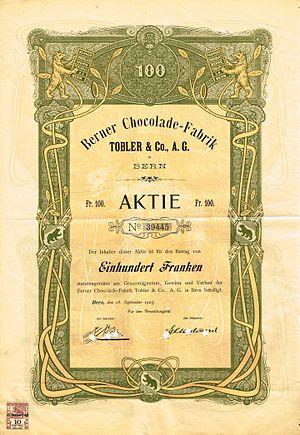
Toblerone est une marque de chocolat d'origine suisse créée par Theodor Tobler en 1908 et actuellement détenue par le groupe américain Mondelēz International, issu d'une scission de l'américain Kraft Foods qui avait acquis la marque en 1990.